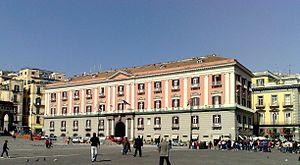
Le palais de la préfecture ou Palazzo della Foresteria est un palais de Naples situé sur la Piazza del Plebiscito.